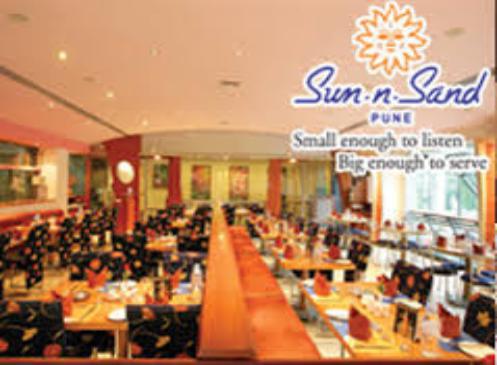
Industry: Leisure